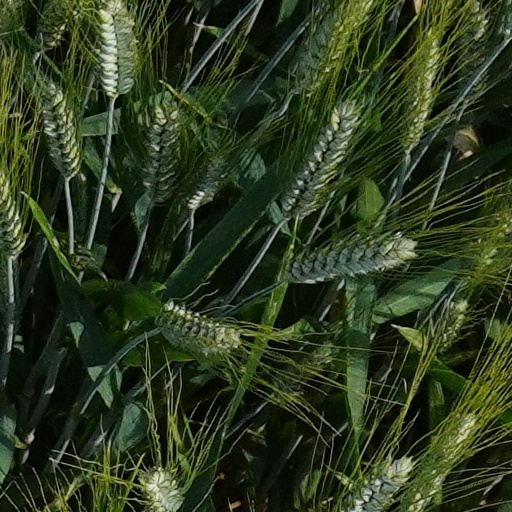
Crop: wheat